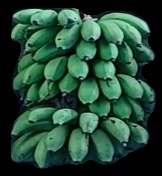
Variety: rasbale
Grade: grade2